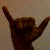
The image shows a hand gesture representing the letter 'Y' in Indian Sign Language.